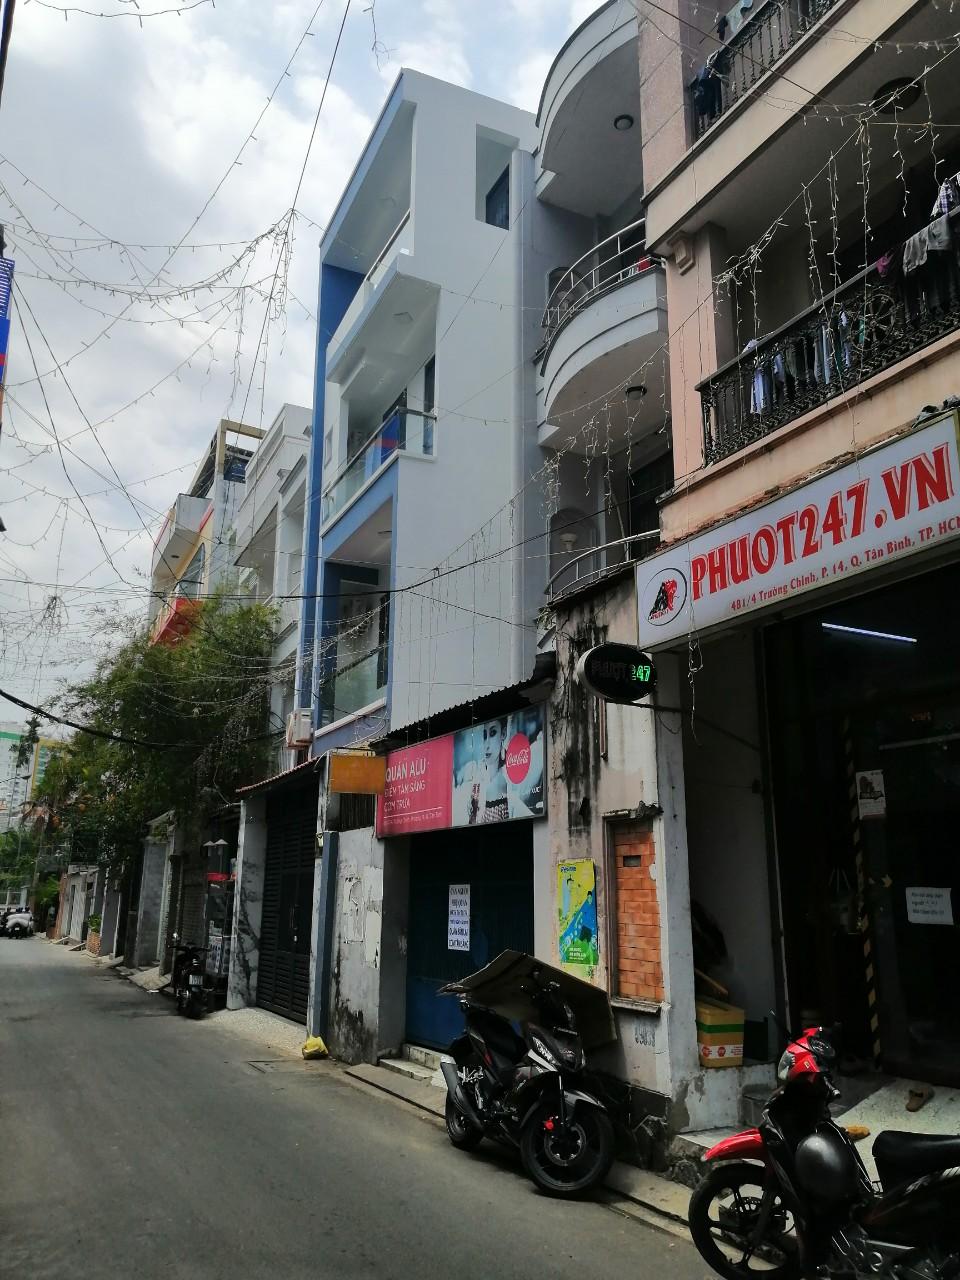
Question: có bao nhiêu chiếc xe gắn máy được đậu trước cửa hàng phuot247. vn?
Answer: có hai chiếc xe gắn máy được đậu trước cửa hàng phuot247. vn